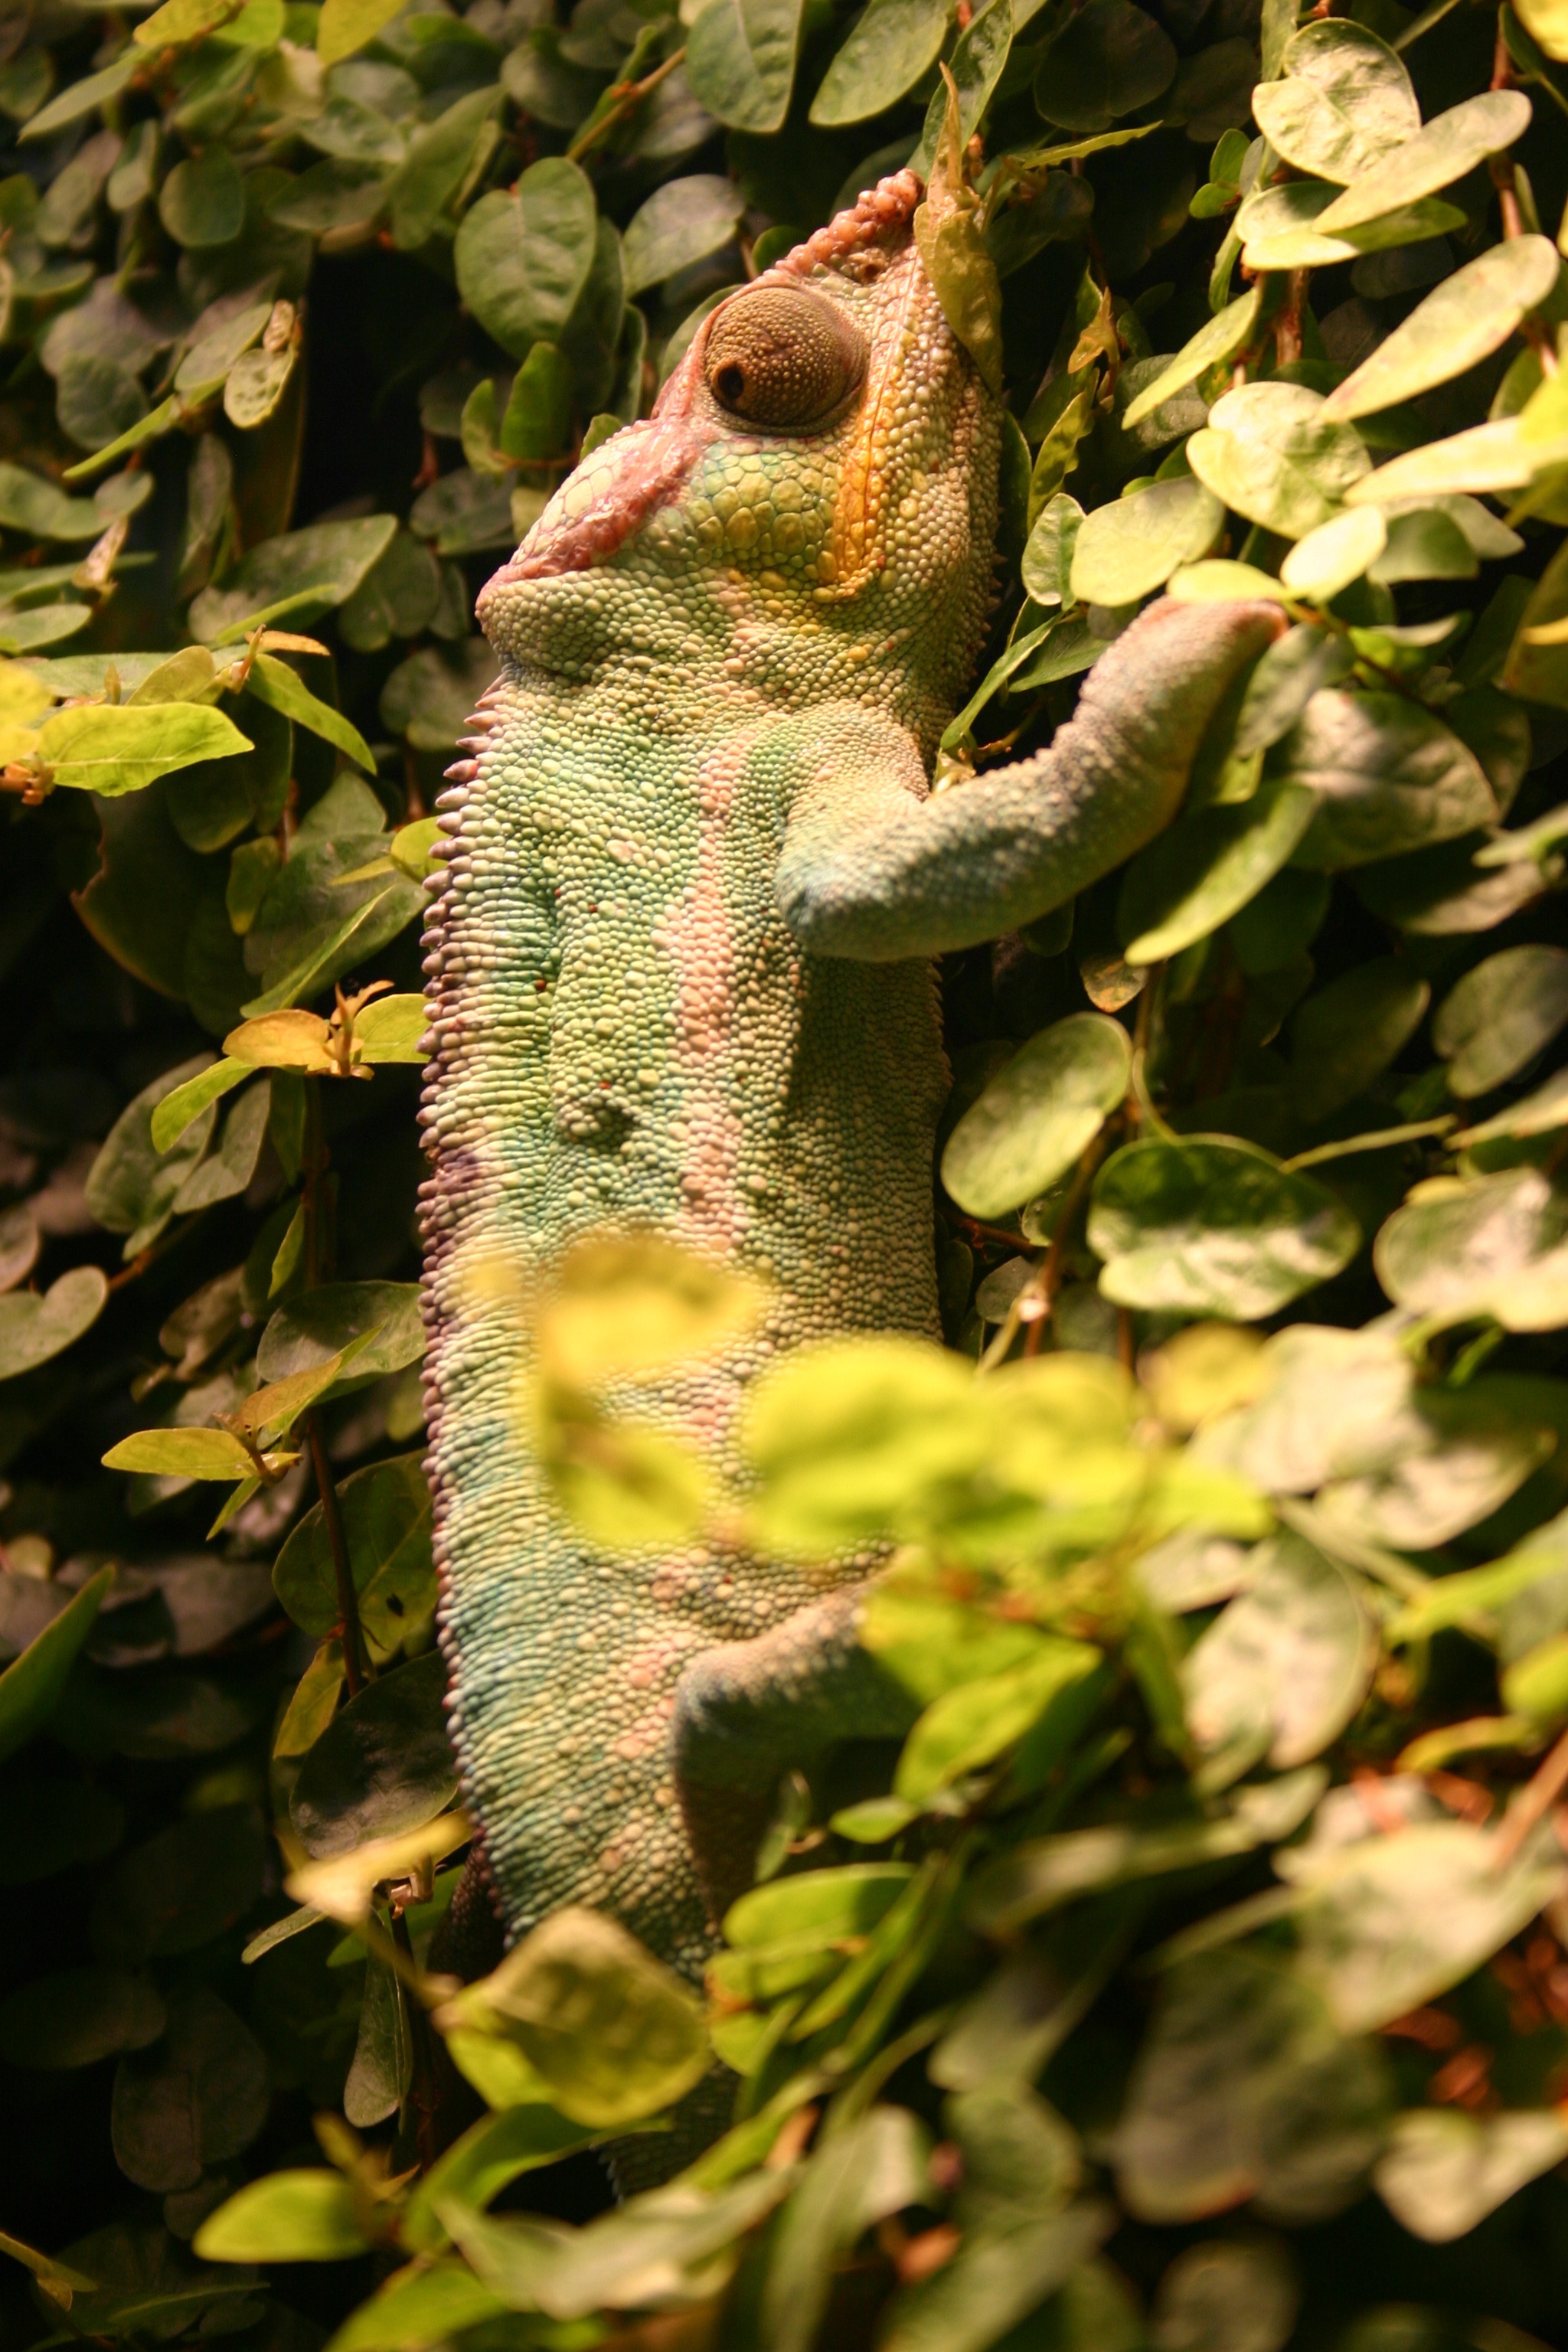
vertebrate, green, wildlife, fauna, flora, botany, reptile, leaf, chameleon, jungle, branch, flower, iguana, lizard, scaled reptile